Frederick Ponsonby, 6th Earl of Bessborough

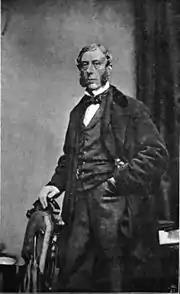
The 6th Earl of Bessborough

Frederick George Brabazon Ponsonby, 6th Earl of Bessborough (11 September 1815 – 11 March 1895), was an Anglo-Irish peer who played first-class cricket 1834–56 for Surrey, Cambridge Town Club ("aka" Cambridgeshire), Cambridge University (CUCC) and Marylebone Cricket Club (MCC).